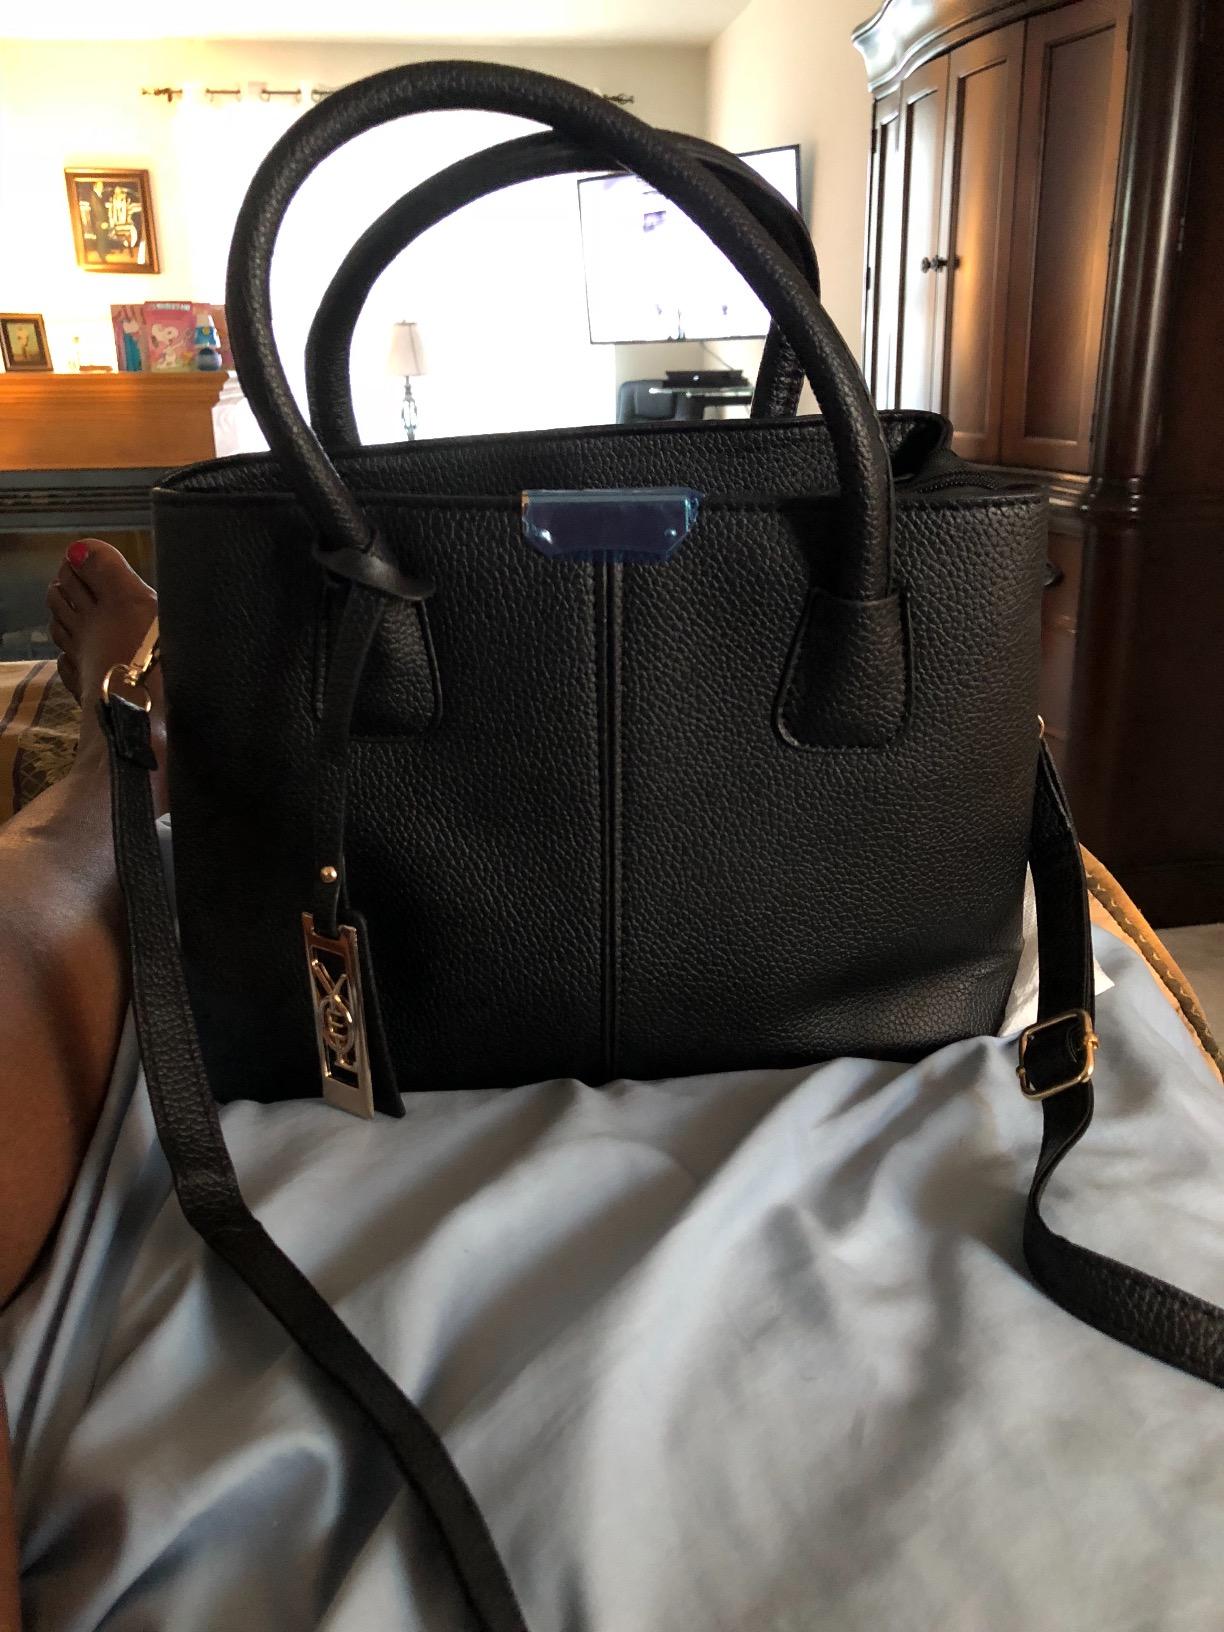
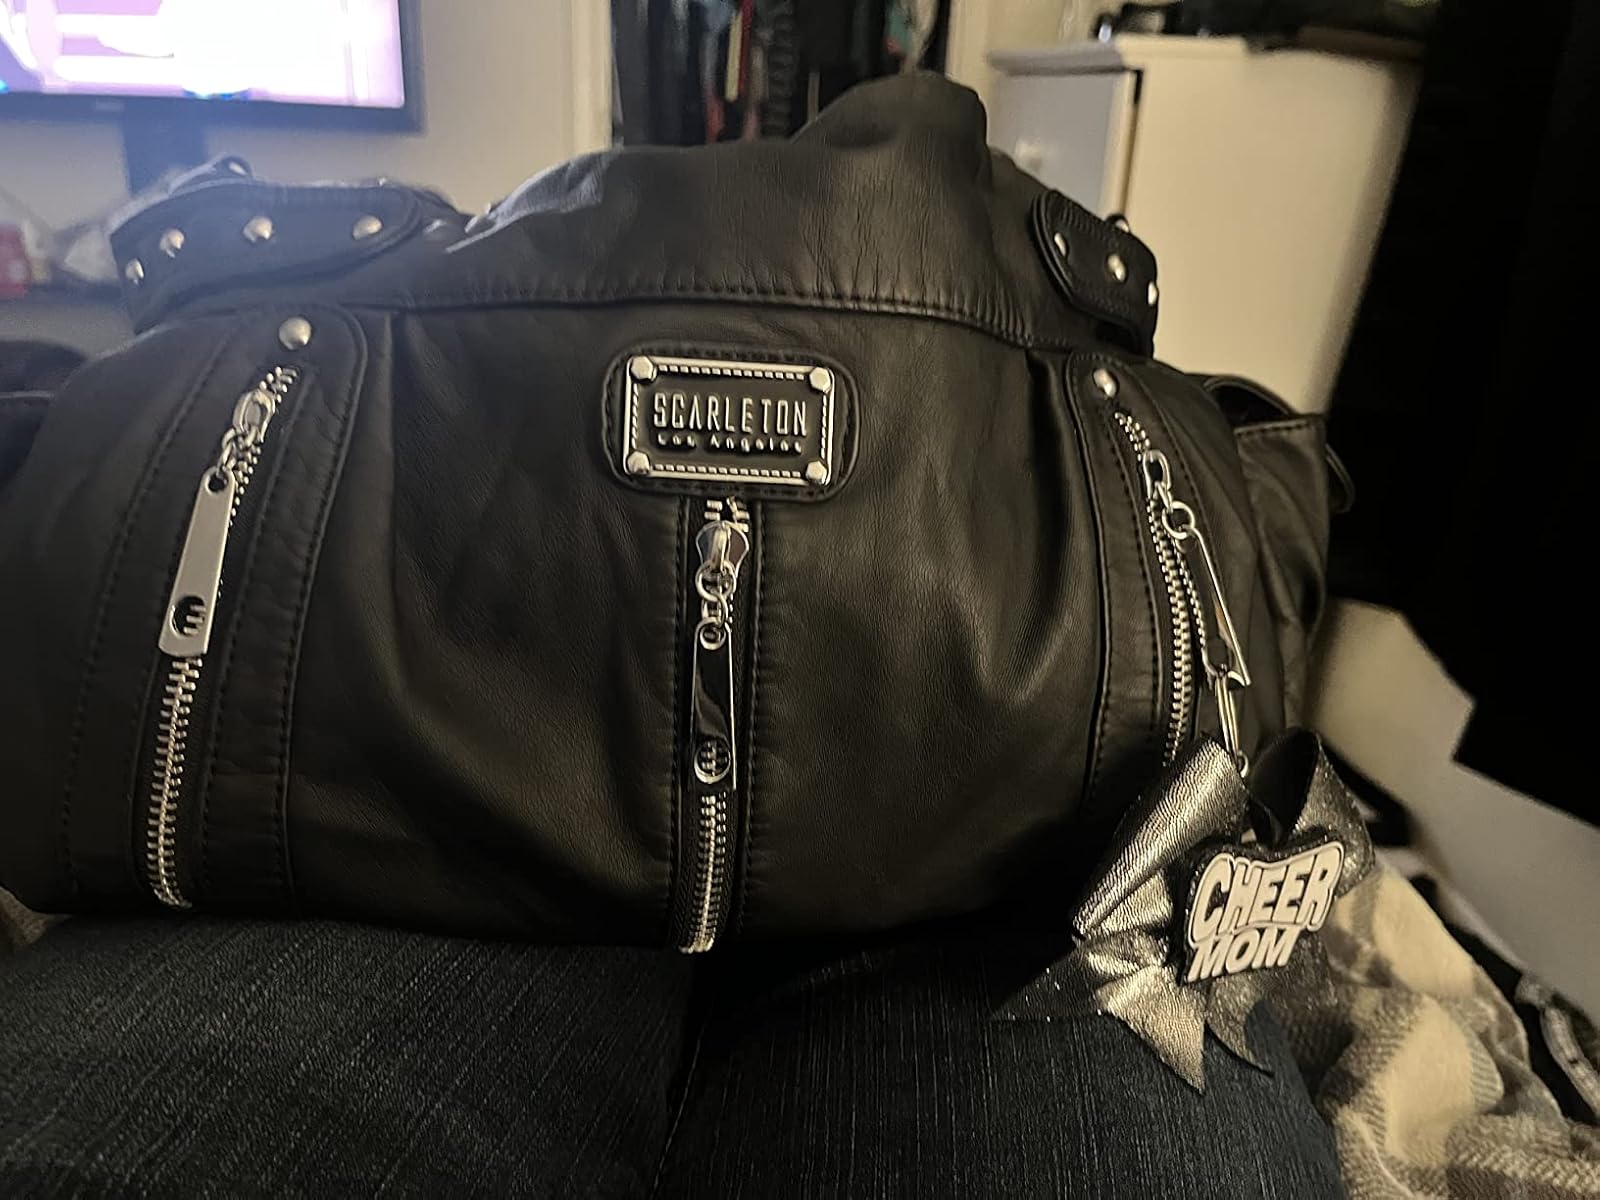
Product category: accessories_handbag
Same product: no